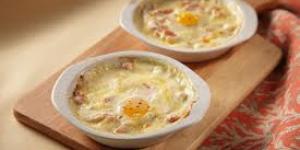
huevos al graten